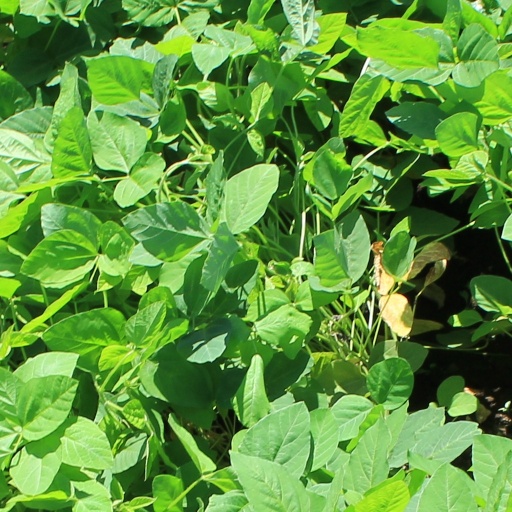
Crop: soybean